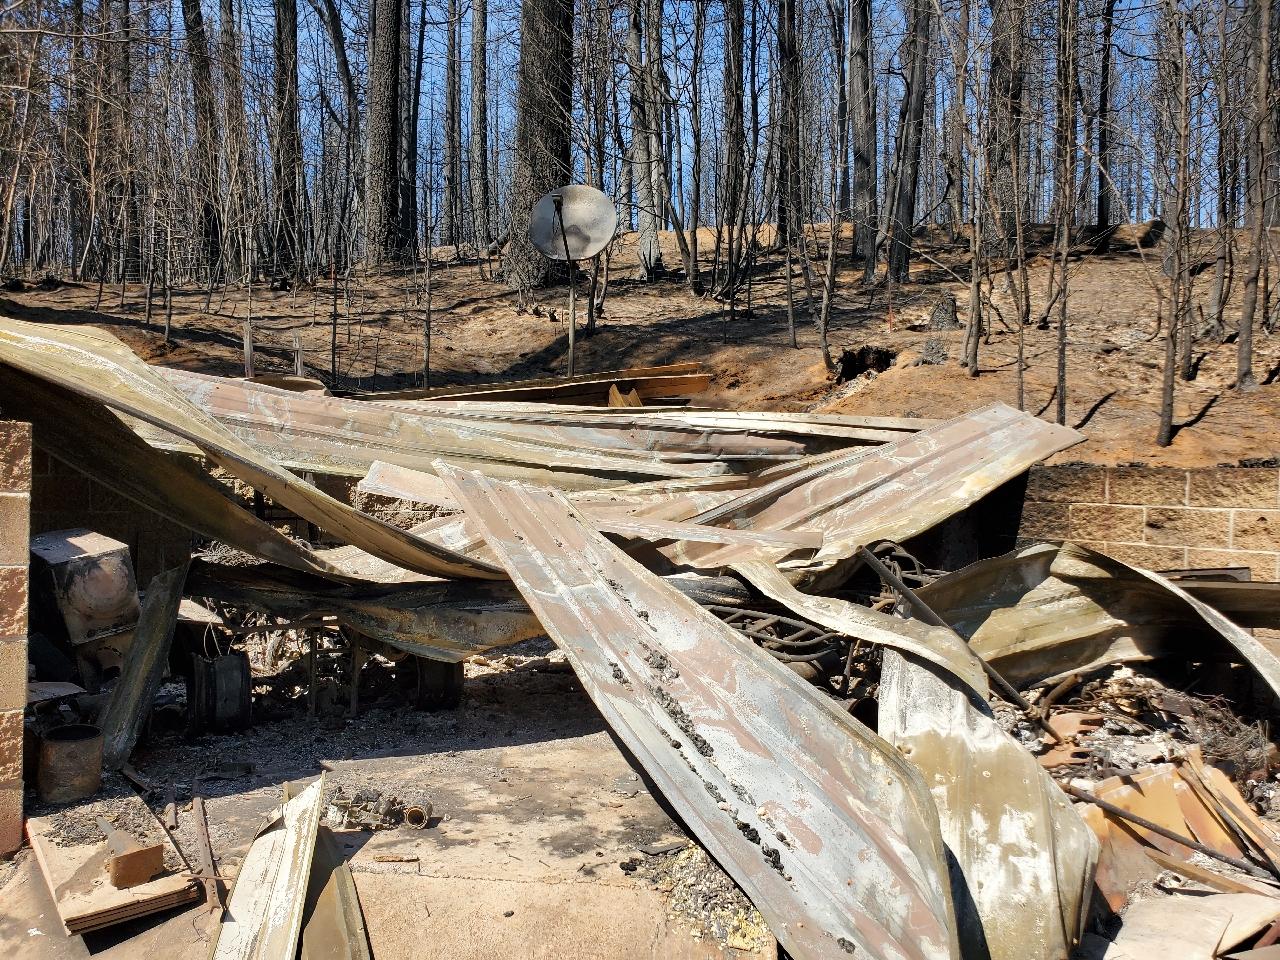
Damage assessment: destroyed